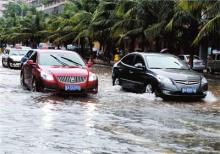
Weather: rain or strom